Uniforms of the Italian Armed Forces

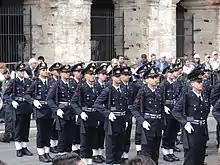
Members of the Italian Air Force in parade dress

The first uniforms of the Italian Air Force included a hand-tailored dress tunic that was made of a medium blue-grey colored wool. The uniform consisted of a buttoned jacket and trousers, with a double buckled belt holding the jacket together to make the appearance of the serviceman more neat and trimmed down. It was worn with a white shirt and a blue or black tie. The first planes of the Italian Air Force were not equipped with a closed cabin for the pilots, so earlier versions of the uniforms for pilots included helmets and goggles.